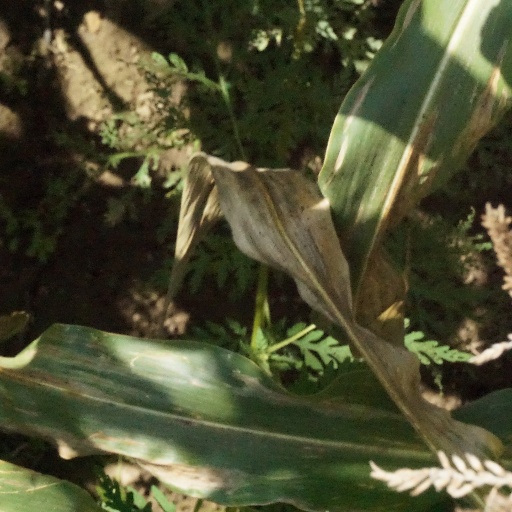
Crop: maize; corn